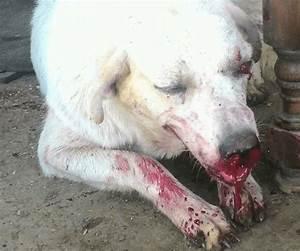
dog